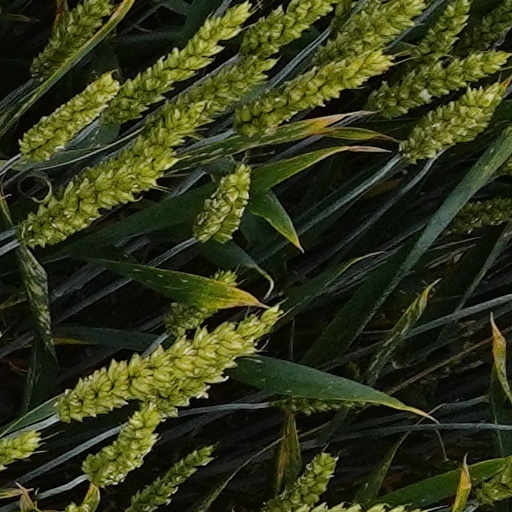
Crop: wheat